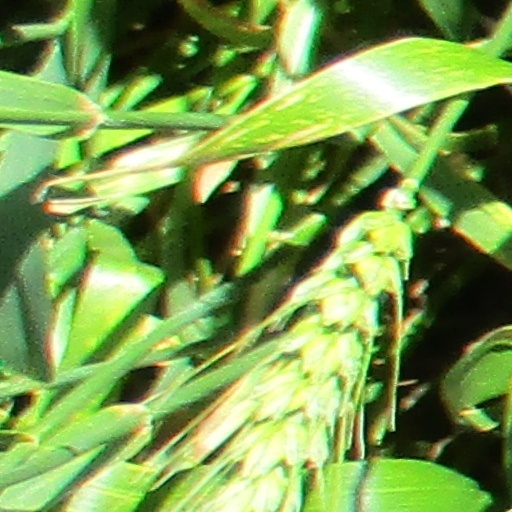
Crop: wheat